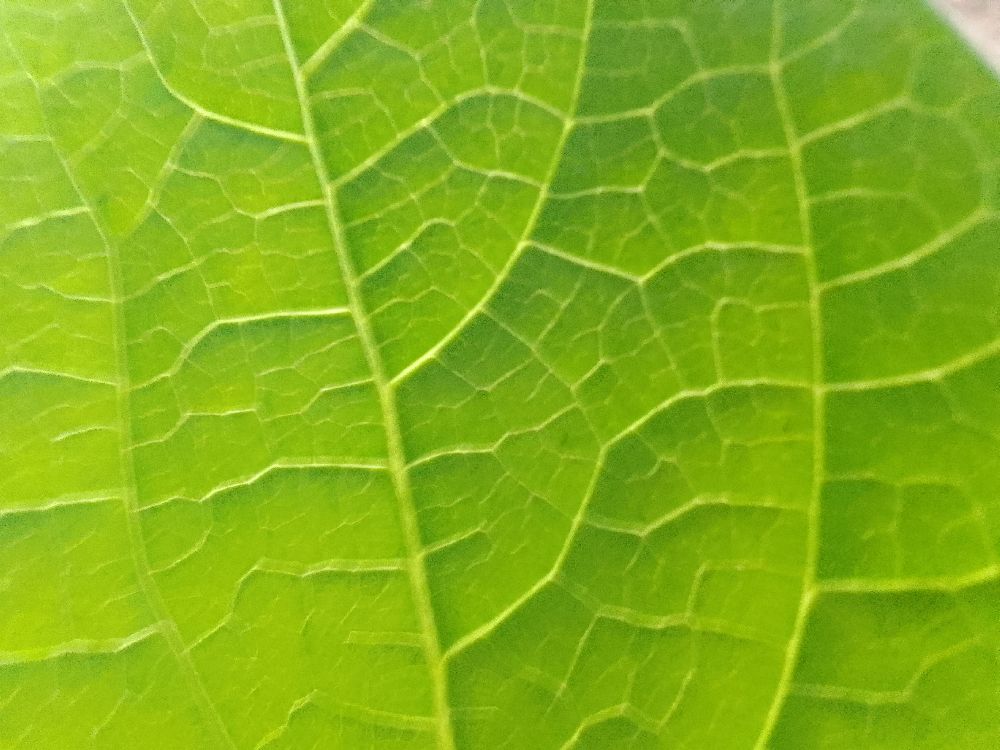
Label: healthy